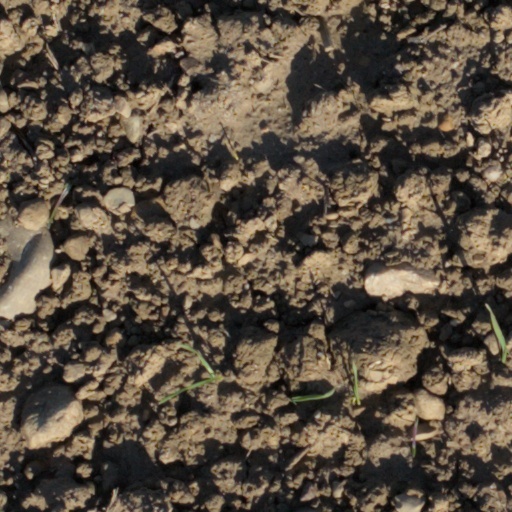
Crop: wheat